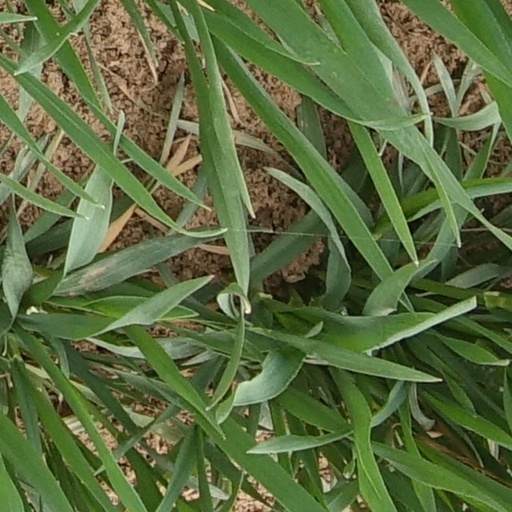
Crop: wheat